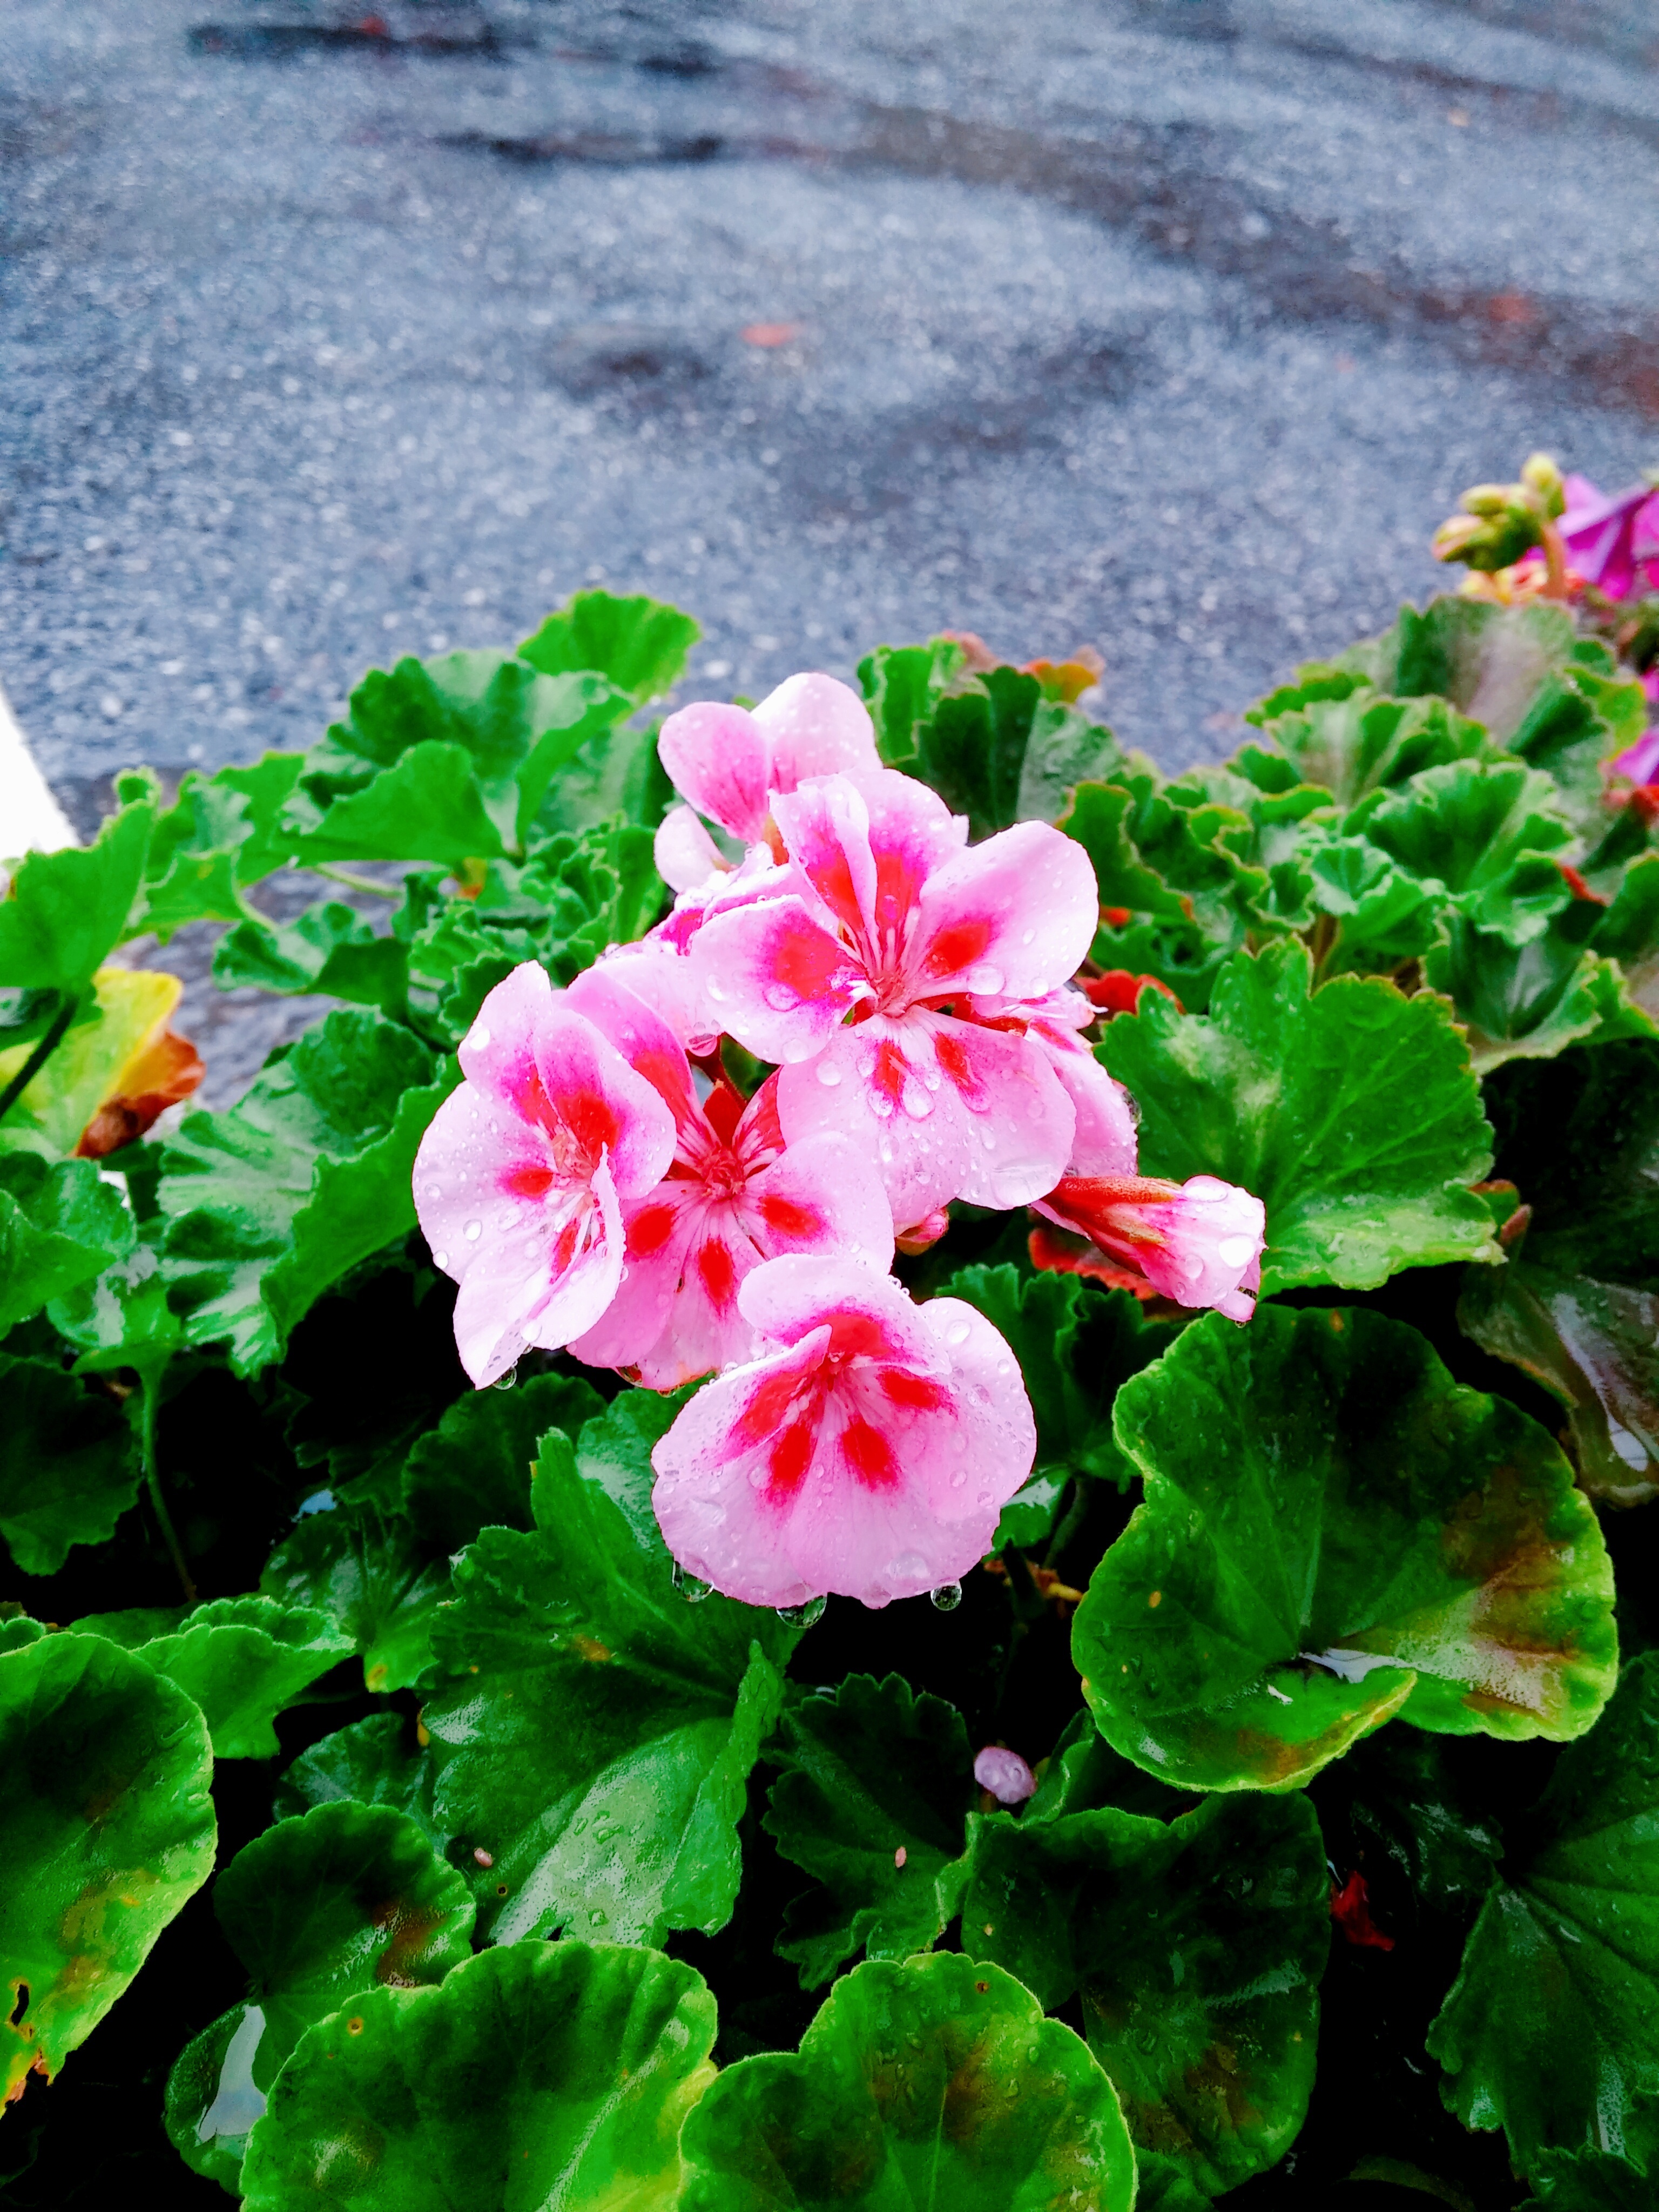
plant, flower, petal, botany, garden, flora, geranium, shrub, cyclamen, viola, pansy, flowering plant, geraniaceae, annual plant, land plant, violet family, geraniales